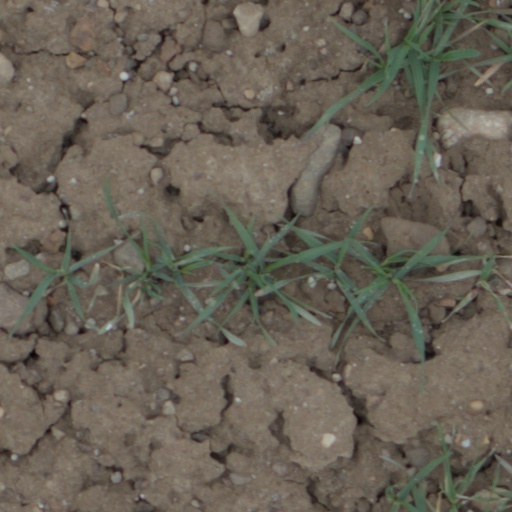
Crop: wheat